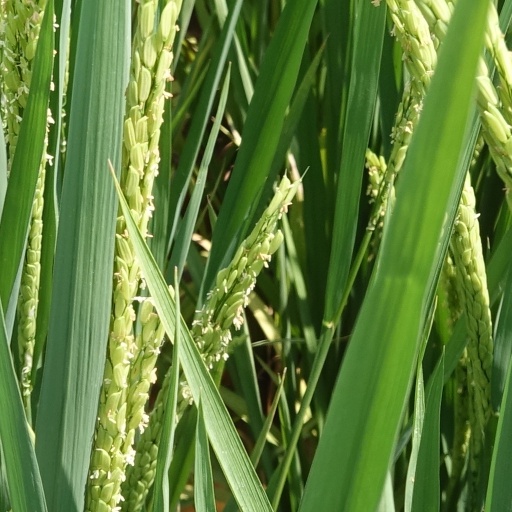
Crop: rice